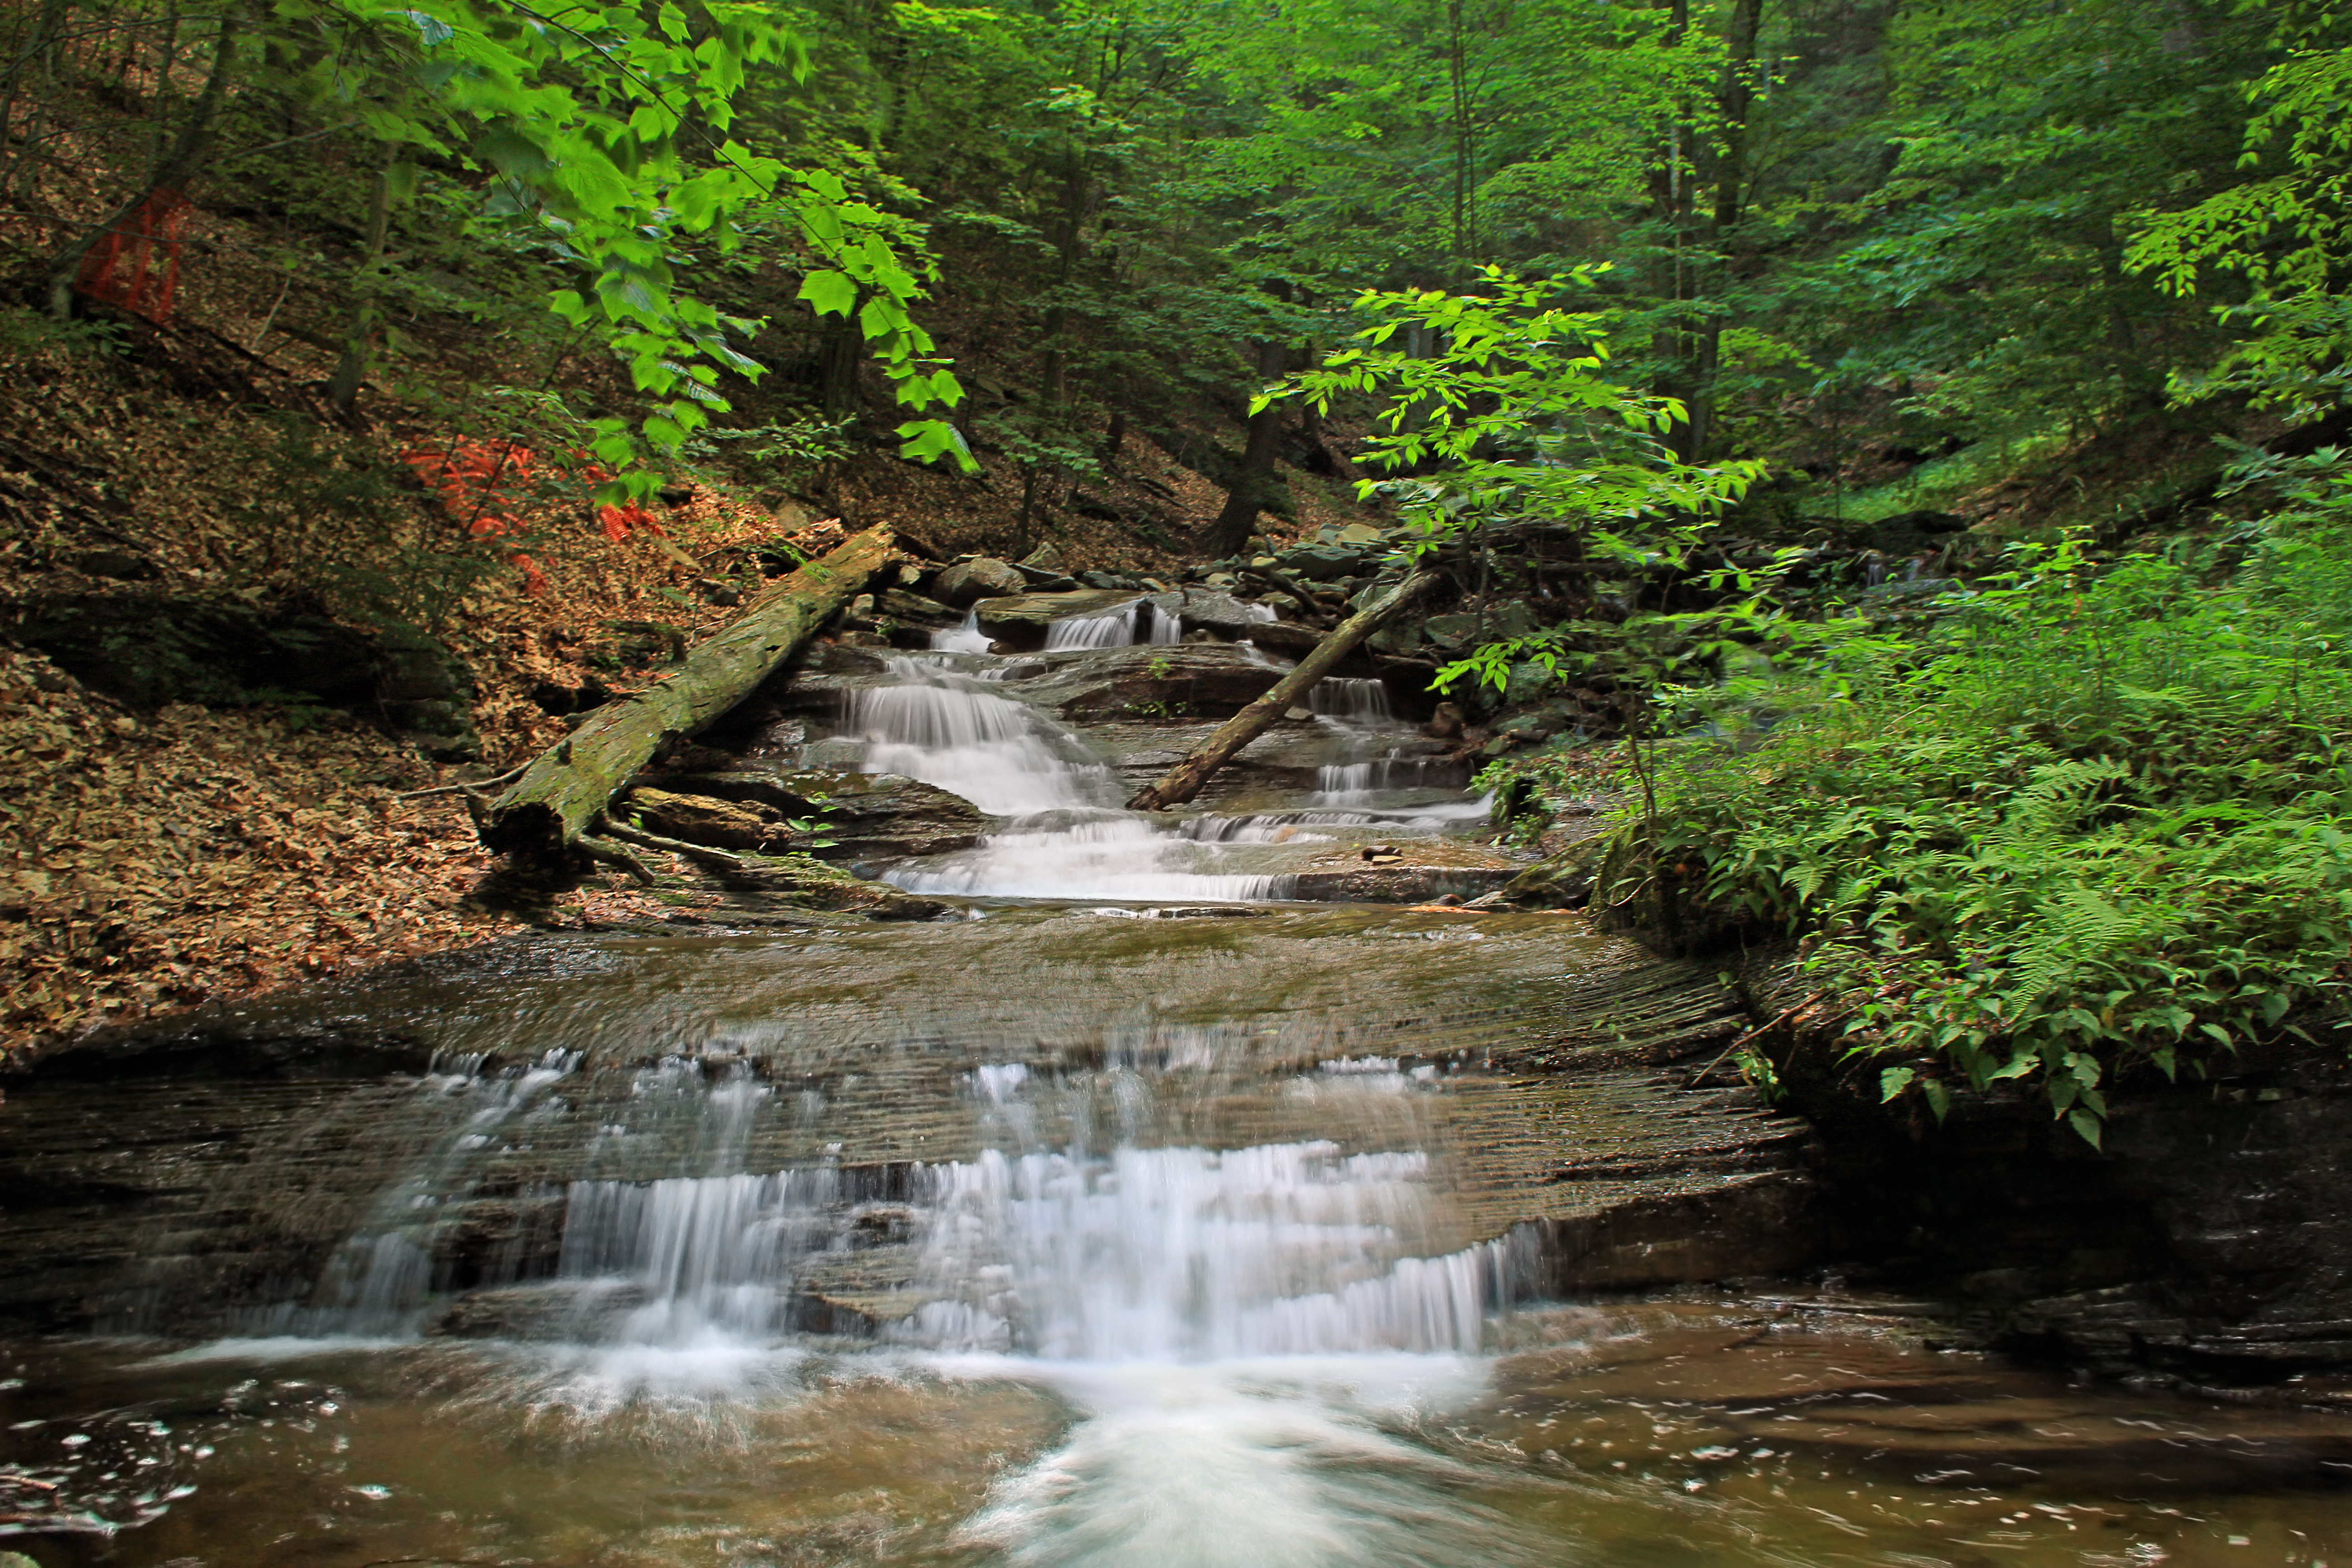
water, forest, waterfall, creek, wilderness, hiking, river, valley, summer, moss, stream, jungle, autumn, rapid, plants, body of water, trees, rocks, creativecommons, logs, vegetation, rainforest, falls, ravine, cascades, pennsylvania, endlessmountains, loyalsockstateforest, leaflitter, sullivancounty, loyalsocktrail, kettlecreekwildarea, fallsrun, wasserfall, woodland, habitat, water feature, watercourse, old growth forest, natural environment